Montana Arctic grayling

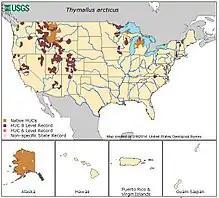
Native and introduced range of Arctic grayling, "Thymallus arcticus" in U.S.

The historic native range of the fluvial form of Montana Arctic grayling encompasses the mainstem and tributaries of the upper Missouri river as far downstream as the Great Falls. This range was isolated from the northern populations of Arctic grayling in Canada in the post glaciation period from southern populations in Montana and Michigan. The Michigan grayling ("T. a. tricolor") is now extinct. During the 1804–1806 Lewis and Clark Expedition, the explorers did not encounter the Montana grayling until they reached the Beaverhead river, a secondary tributary of the Missouri. They described the grayling as "white trout". In 1915, U.S. Bureau of Fisheries biologist, W.C. Kendall described the Montana grayling as "abundant" in the Madison, Firehole and Gibbon rivers in Yellowstone National Park. These Missouri river headwaters represent the southern extent of the historic range in Wyoming.